Ambigolimax

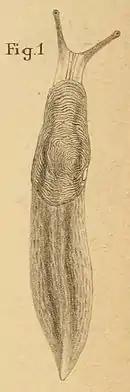
"A. valentianus", drawn by Pollonera; from his original subgenus description

These species are not reliably distinguishable on the basis of external characters, so identification requires either dissection to reveal the genitalia or DNA sequencing. All three are invasive in various parts of the world.